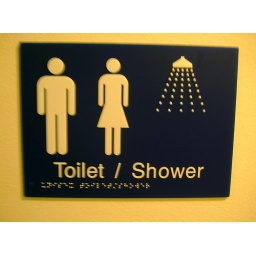
This toilet/shower sign with inscription in Braille was photographed in a guest house in Sydney in April 2010.